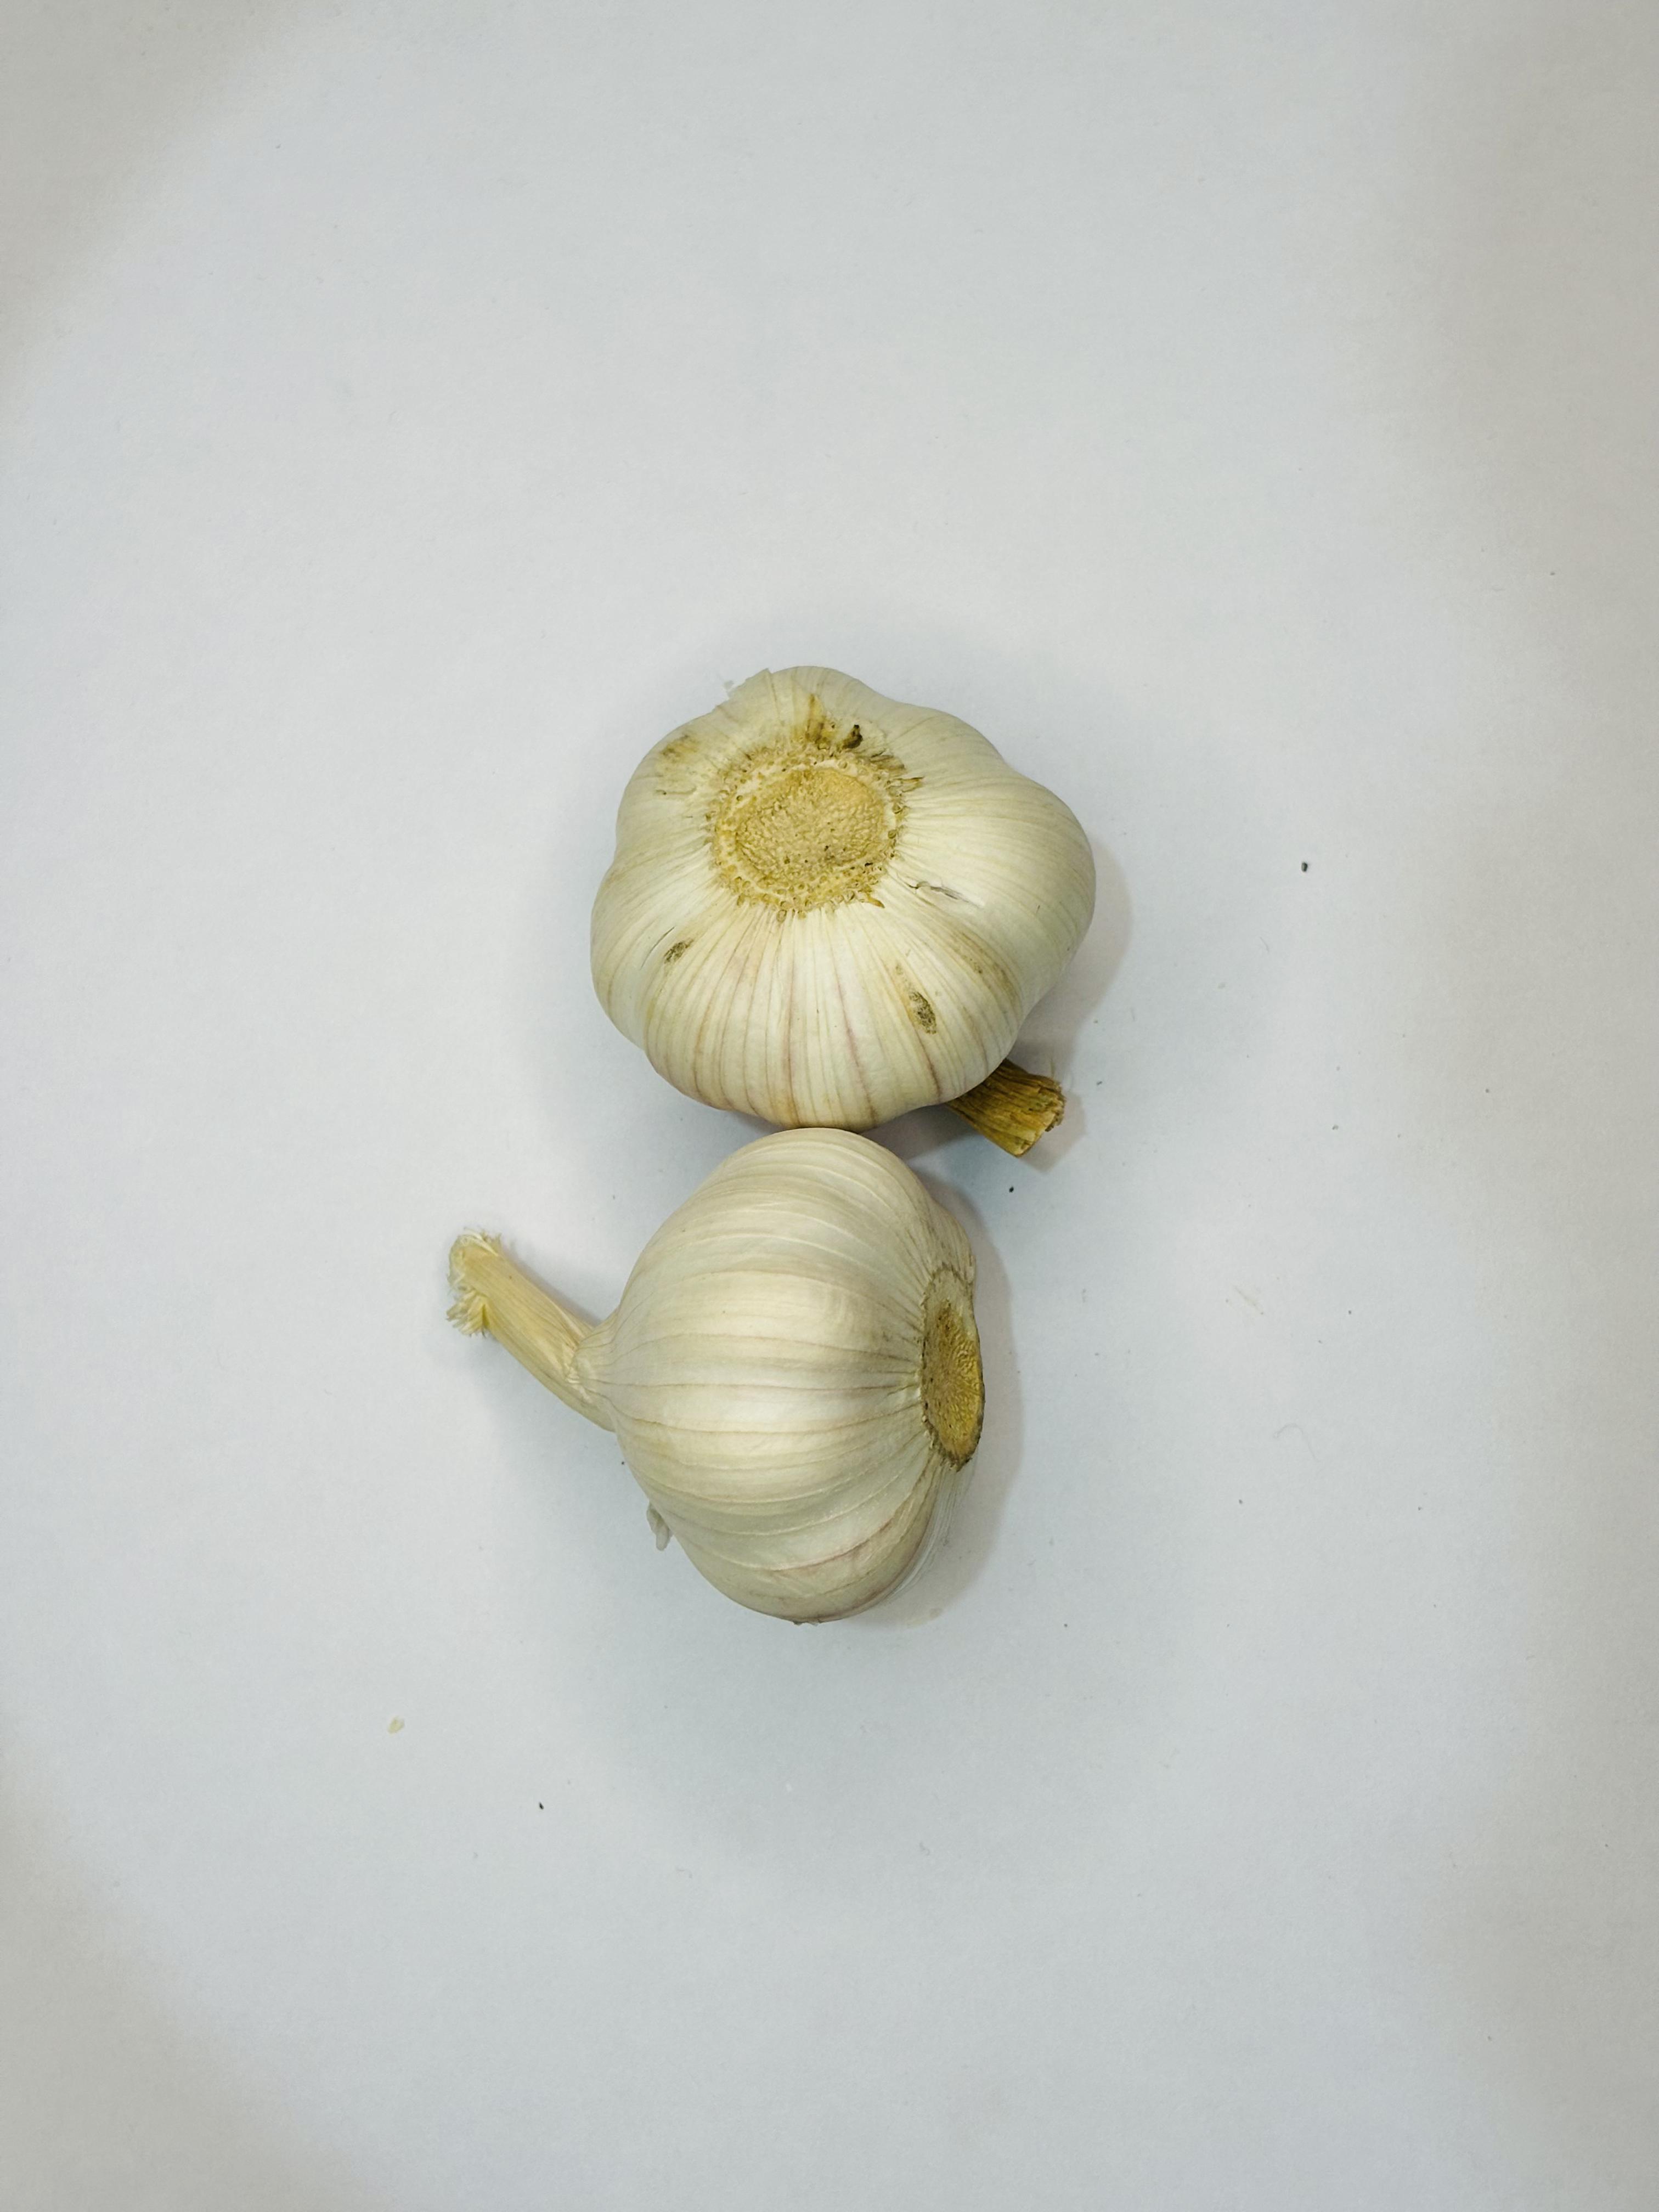
Label: Garlic